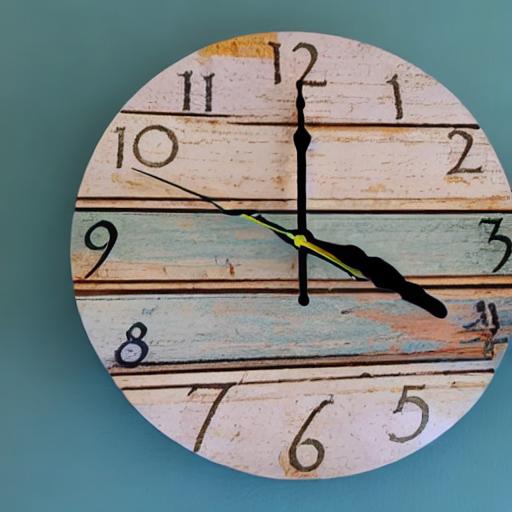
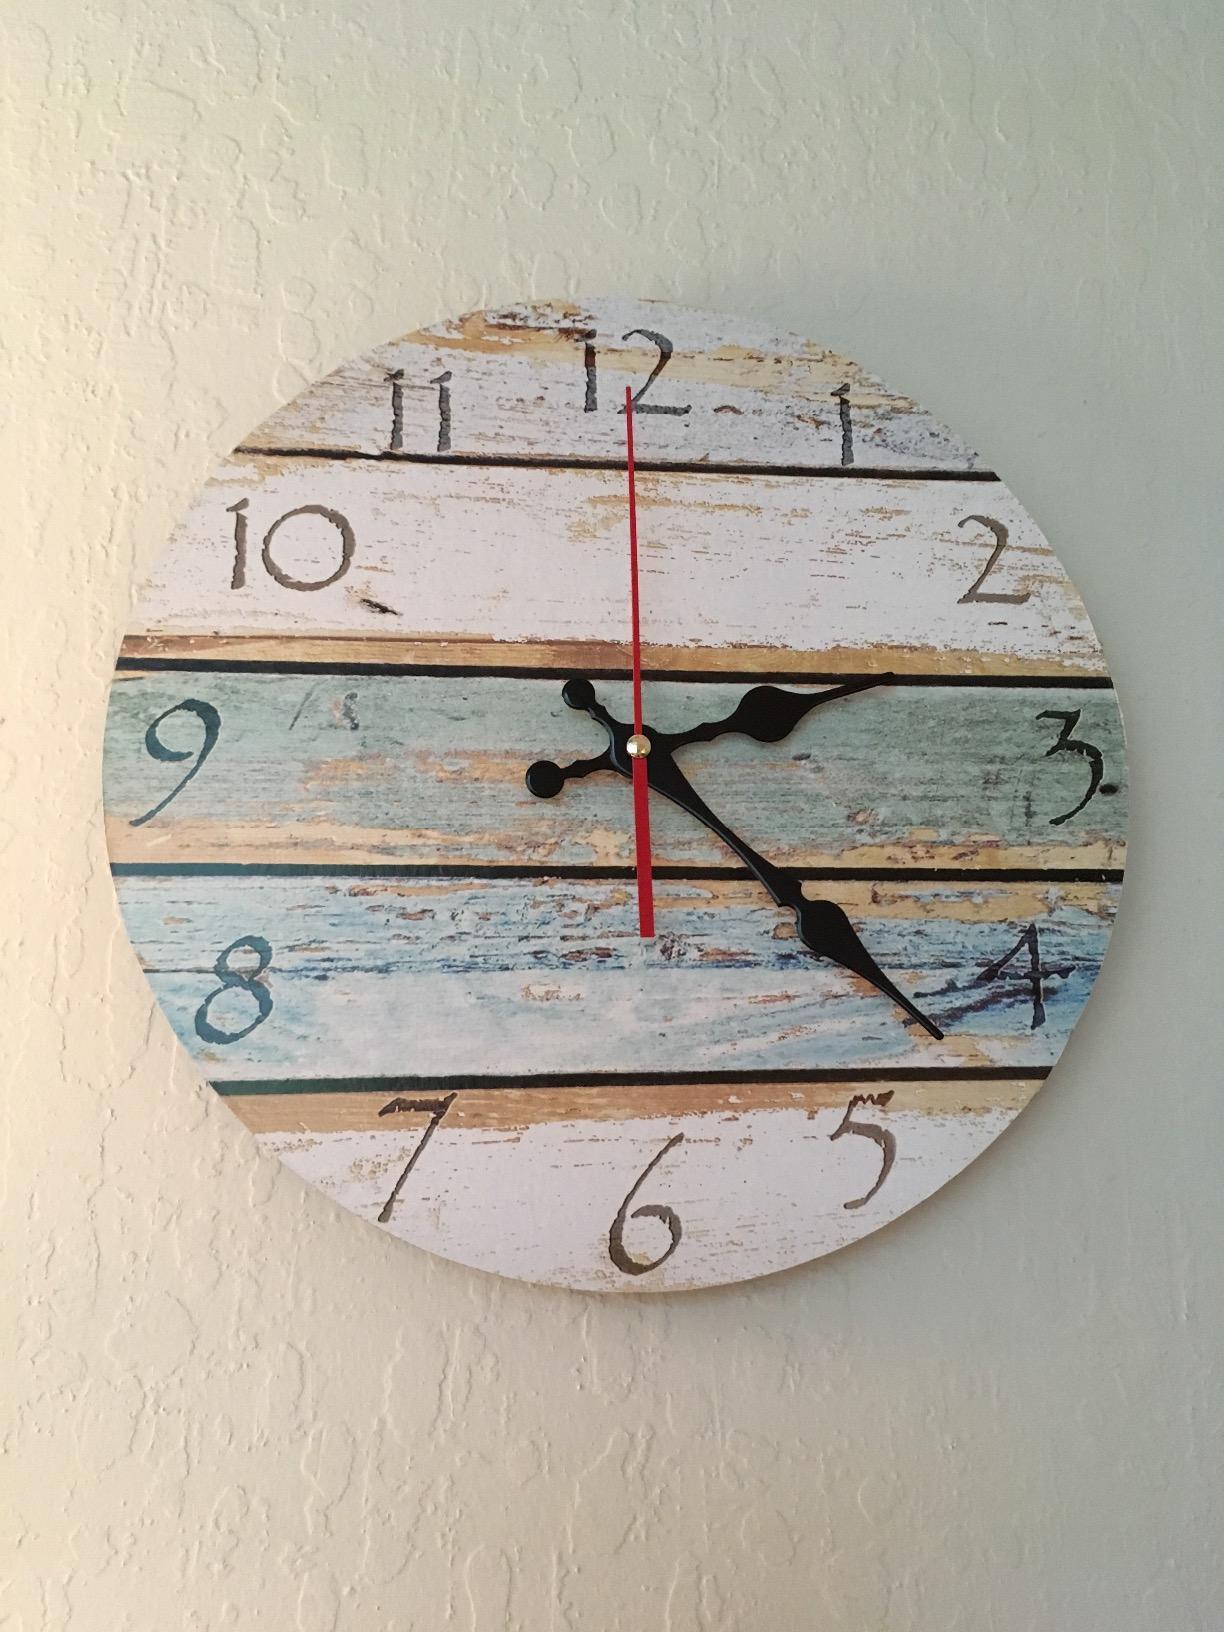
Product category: clock
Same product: no